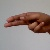
The image shows a hand gesture representing the letter 'H' in Indian Sign Language.